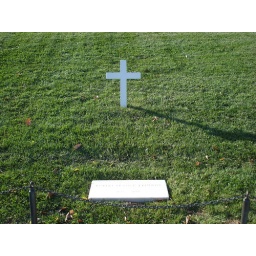
The only wooden cross in Arlington National Cemetery.